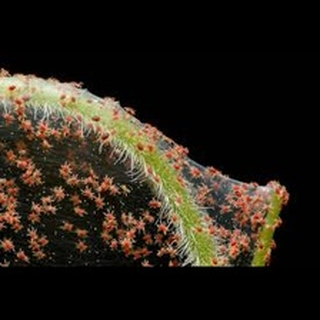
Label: wheat_mite